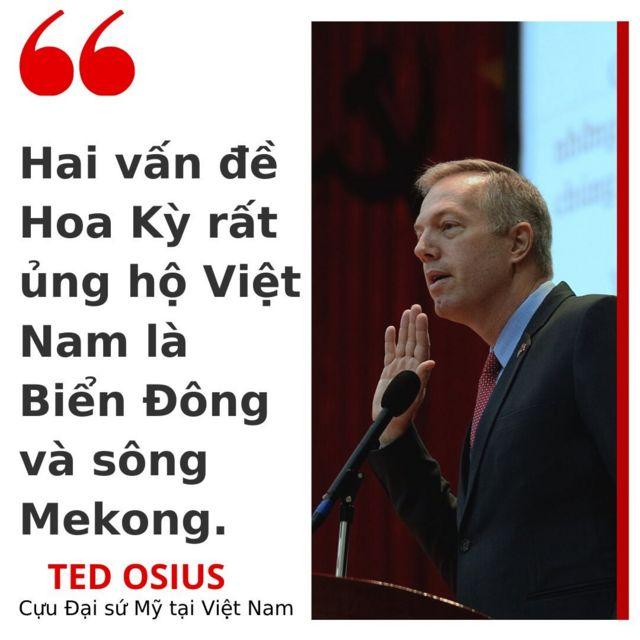
có một người đàn ông đang phát biểu ở trên bục